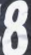
Number: 8